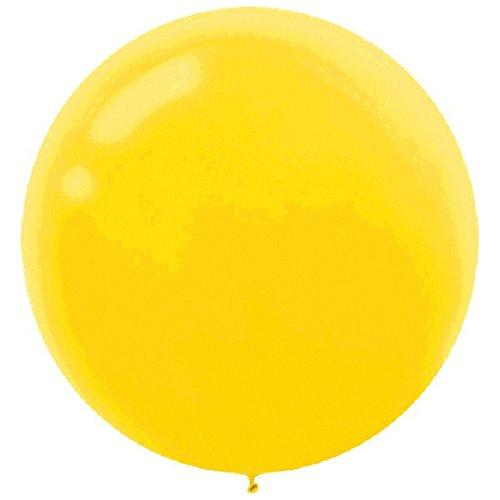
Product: Amscan Party Perfect Round Latex Balloons Decoration, 4 Pieces, Made from Latex, Yellow Sunshine, 24" by
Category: Toys & Games | Party Supplies | Balloons
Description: Brighten up your party setup with these round latex balloons.
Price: $13.99